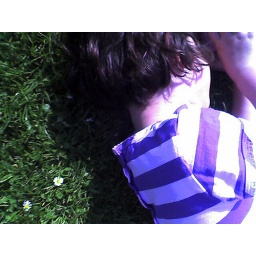
girl in grass